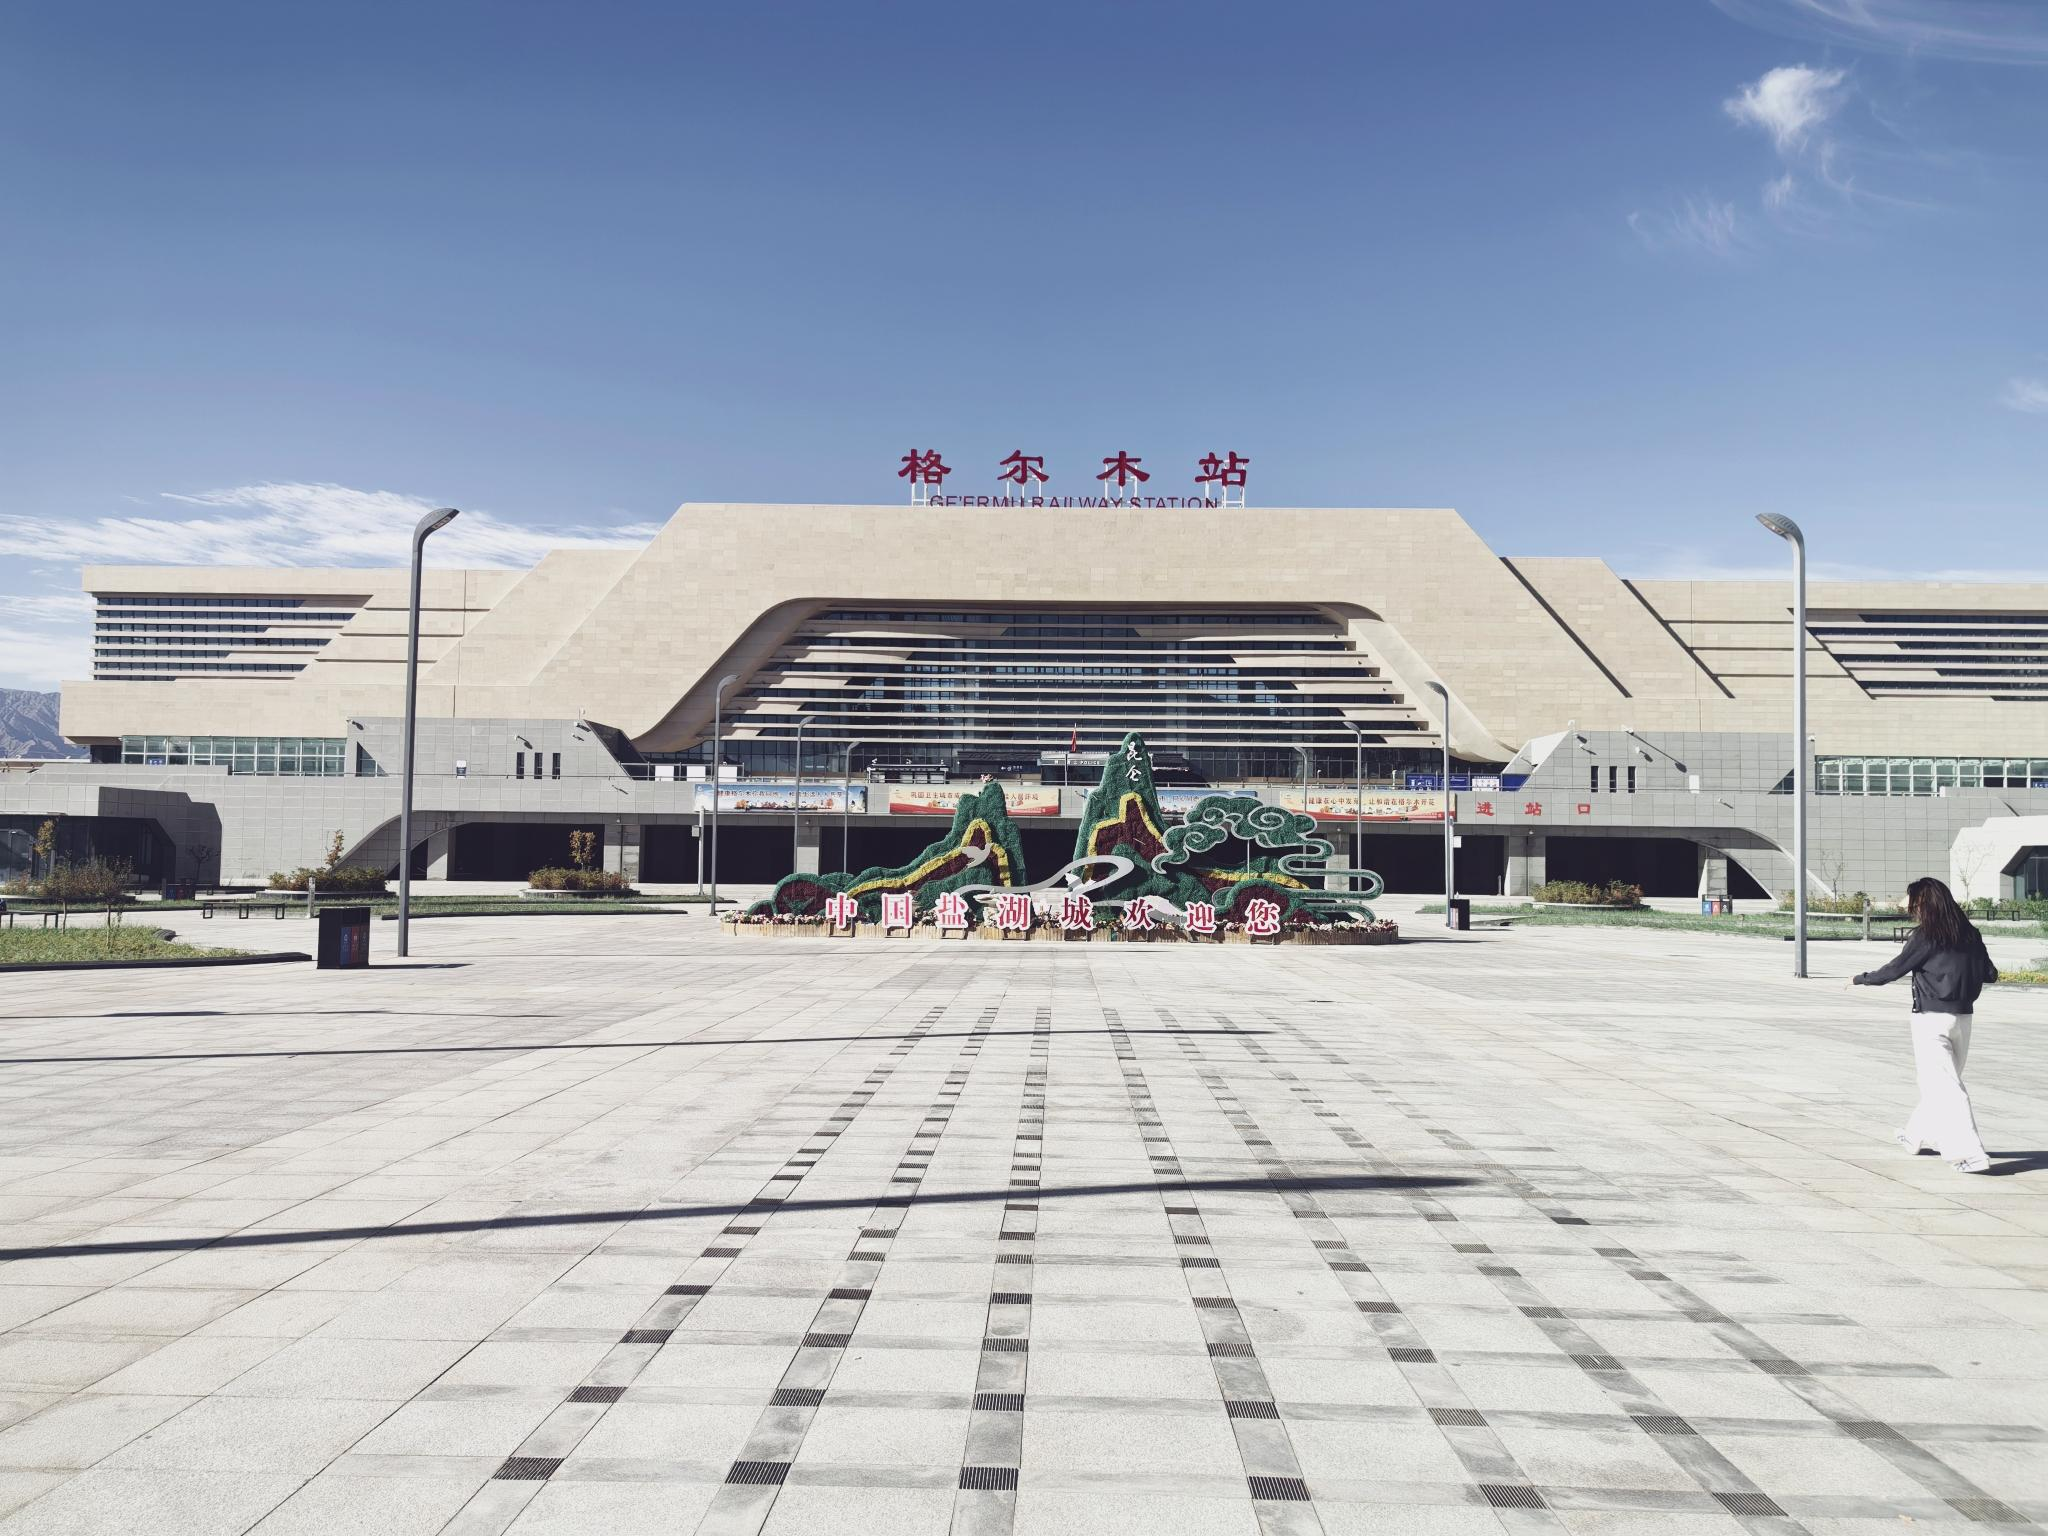
地标名称：格尔木站
所在城市：海西蒙古族藏族自治州·格尔木市